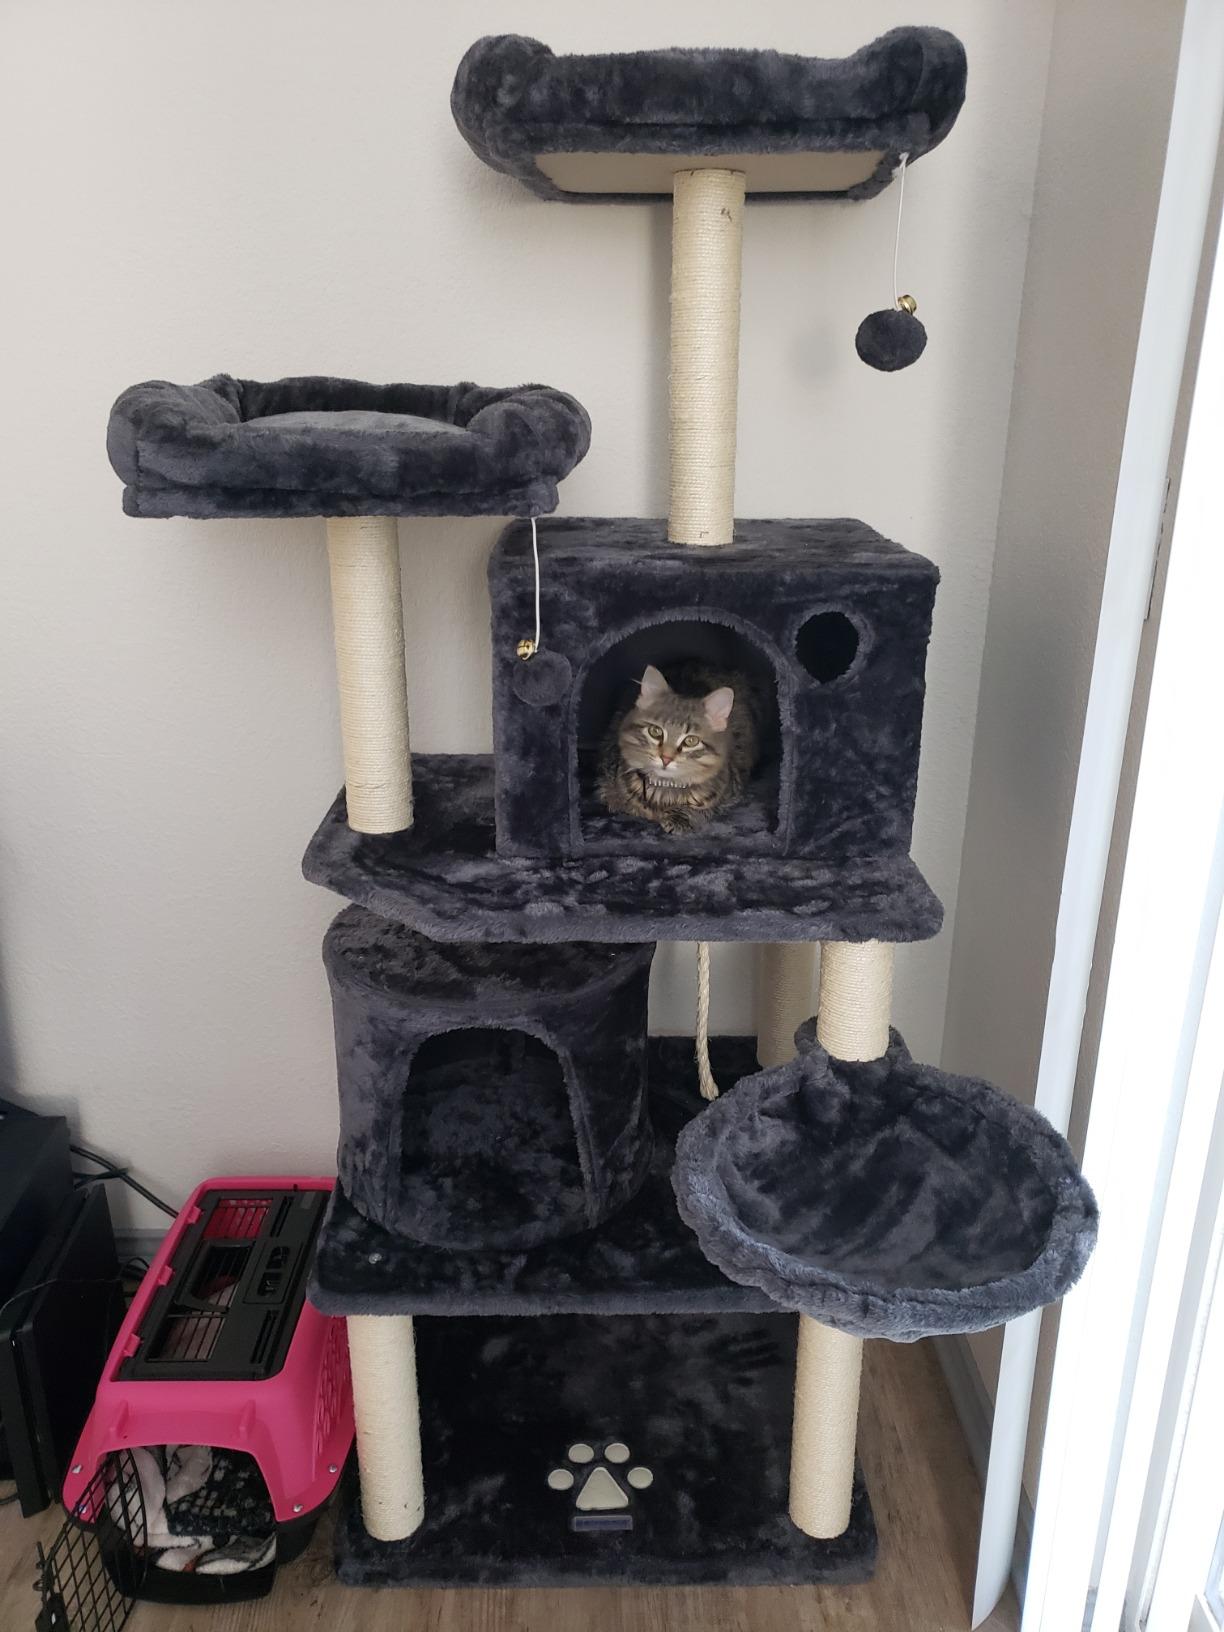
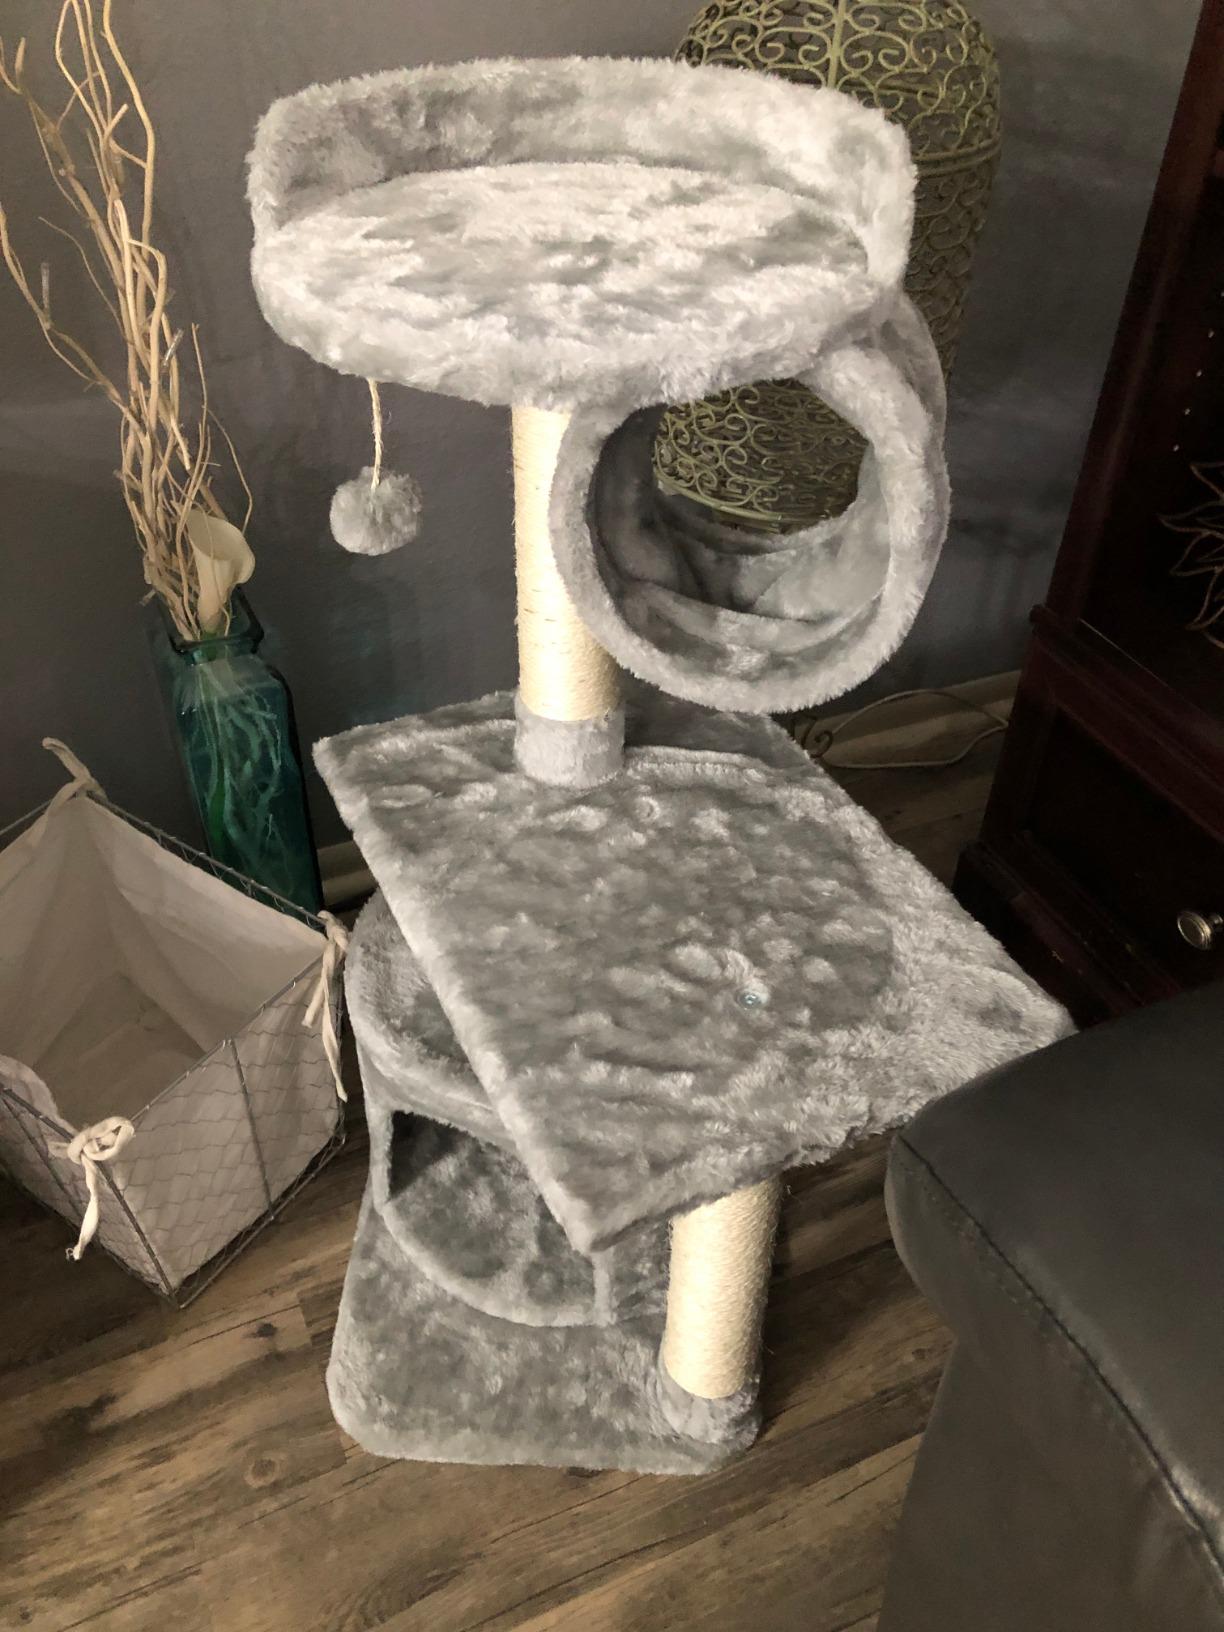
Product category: items_cat tree
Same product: no